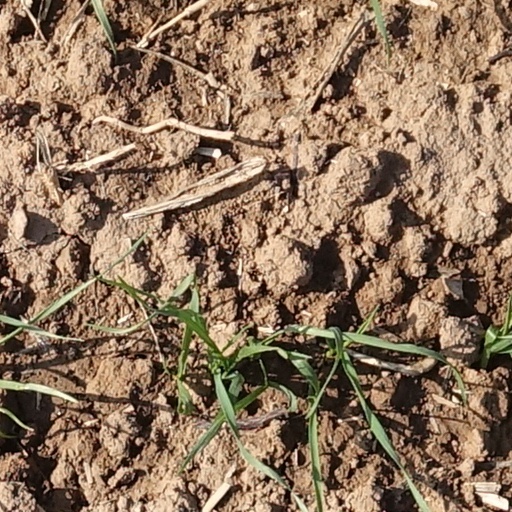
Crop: wheat